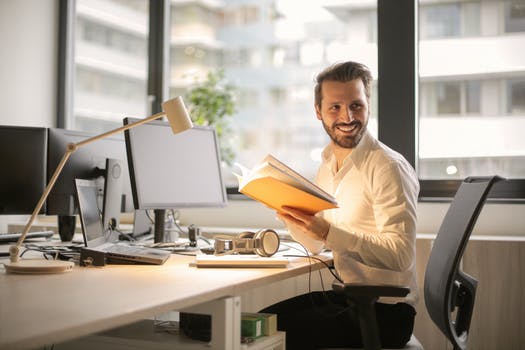
Label: No Watermark